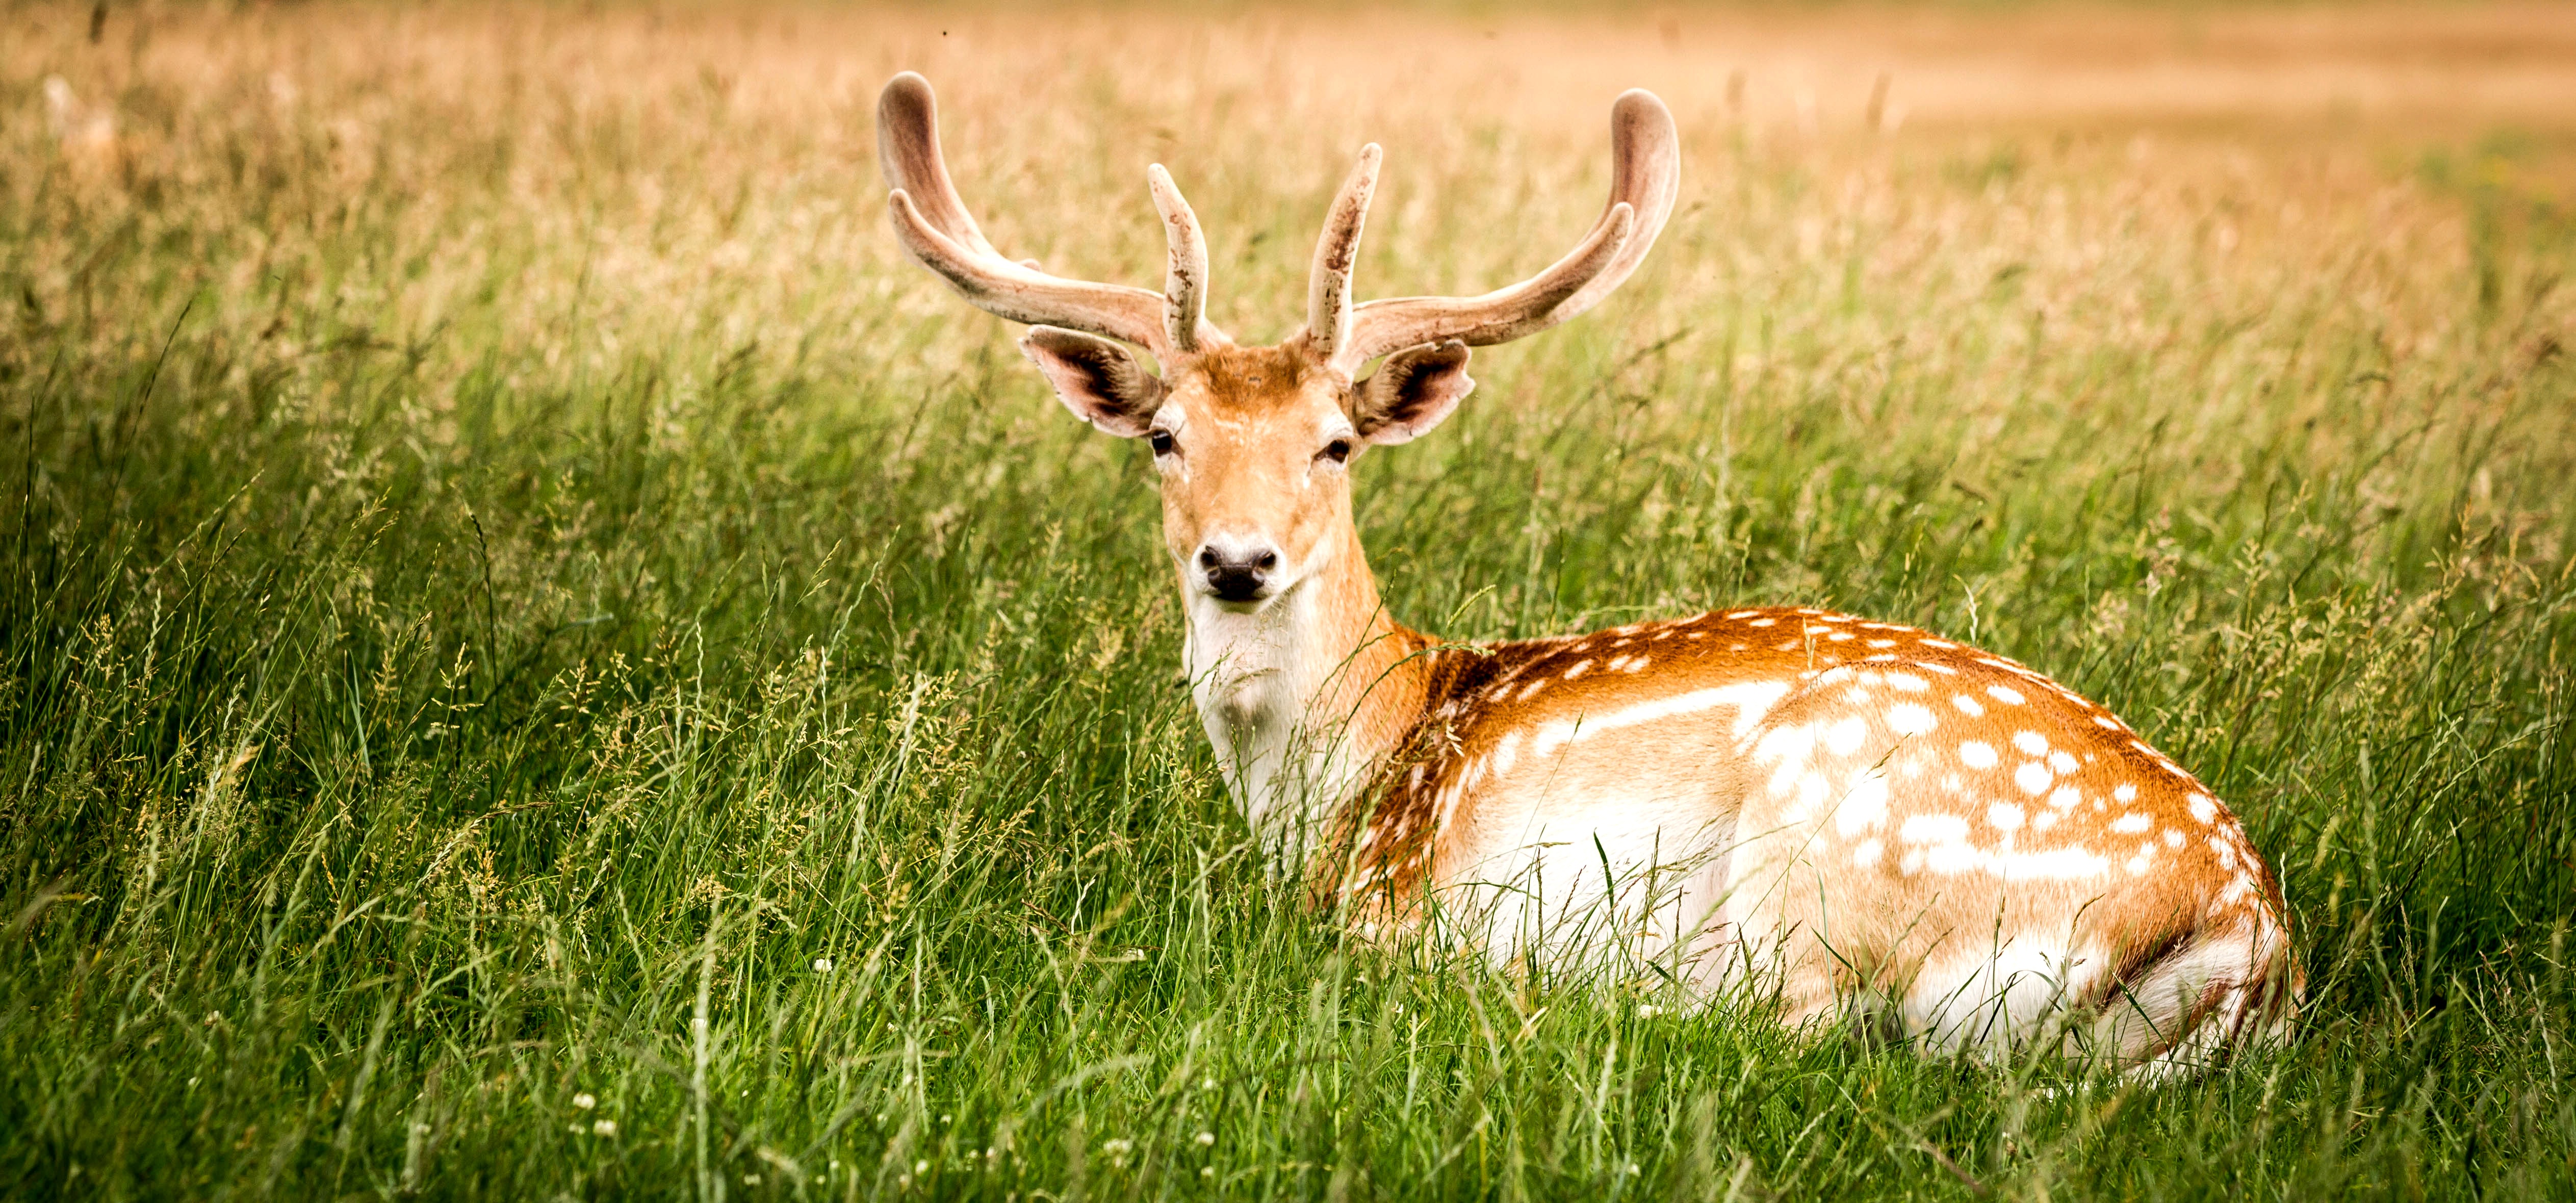
grass, meadow, prairie, wildlife, deer, grazing, mammal, fauna, antelope, gazelle, grassland, vertebrate, white tailed deer, pronghorn